Kappa Mikey

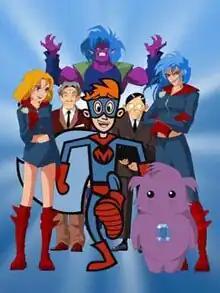
The main cast of "Kappa Mikey" From left: Lily, Ozu, Mikey, Gonard (center, behind Mikey), Yes Man, Guano, and Mitsuki (woman behind Guano)

Kappa Mikey is an American animated comedy television series created by Larry Schwarz for Nicktoons Network. Despite airing on the channel, it was not a Nicktoon, being produced by Schwarz's production company Animation Collective. The series ran from February 25, 2006, to September 20, 2008, with repeats until November 29, 2010, across two seasons. 52 22-minute episodes were produced.